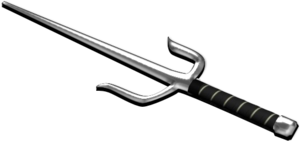
Saï : personnage du manga Hikaru No Go ;
Bengale, Bengal en version originale, est un personnage de fiction appartenant à l'univers Marvel de la maison d'édition américaine Marvel Comics. Créé par le scénariste Fabian Nicieza et le dessinateur Ron Lim, il apparaît pour la première fois dans le comic book Daredevil #258 de septembre 1988. Duc No Tranh est d'abord un super-vilain qui souhaite se venger des soldats américains responsables de la destruction de son village lors de la guerre du Vietnam. À la suite de crossover Civil War, il devient un super-héros lorsqu'il intègre le projet Initiative.